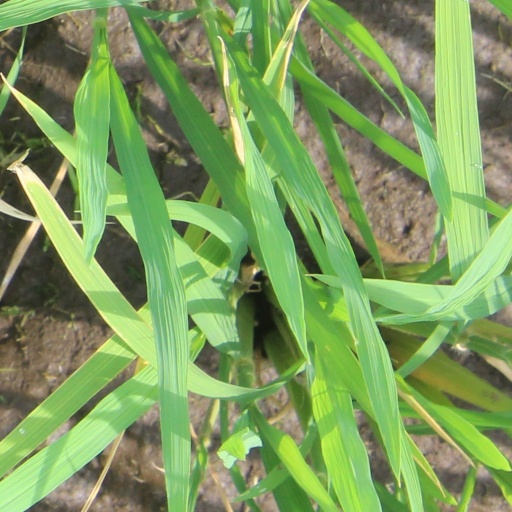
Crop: rice